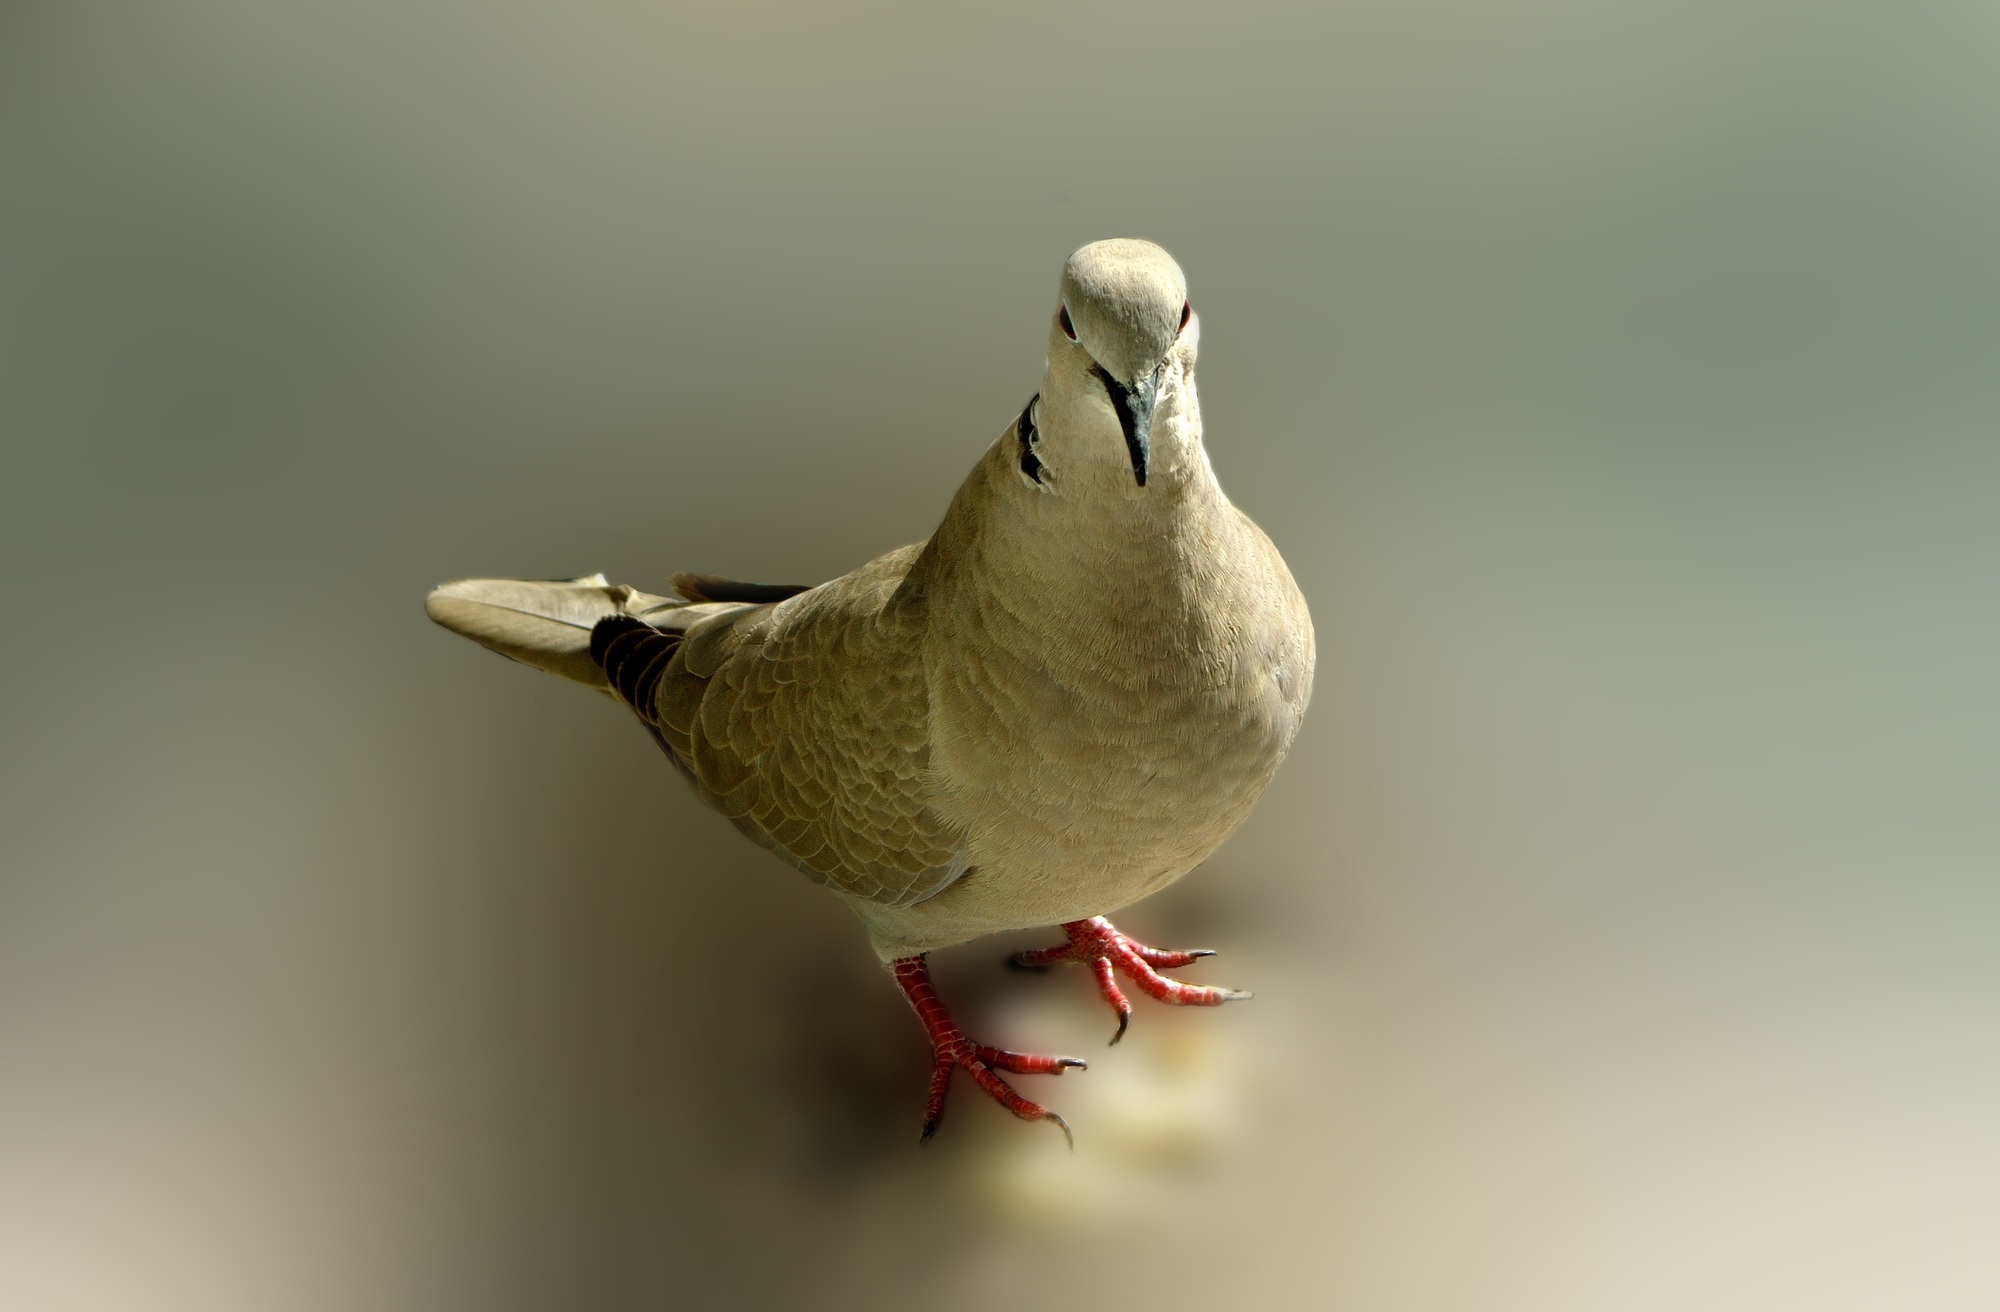
bird, wing, pen, wildlife, beak, fauna, messenger, close up, dove, pose, vertebrate, cover, water bird, the background, poses, pigeons and doves, stock dove